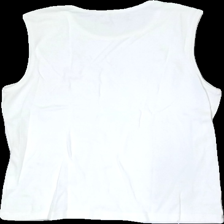
View: back
Type: Tank top
Category: Ladies
Brand: Not in the list
Brand text on label: threads
Colors: White
Material: 100% Cotton
Cut: Regular, C-collar
Size: L
Damage: stains
Damage location: middle center
Damage 2: stains
Damage 2 location: bottom left
Price range: <50
Recommended usage: Recycle
Description: White top